Pooja Chopra

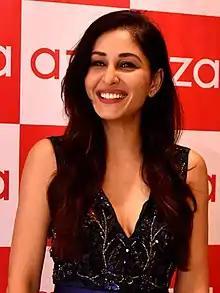
Chopra in 2018

Pooja Chopra (born 3 May, 1986) is an Indian actress, model and beauty pageant titleholder. She won the title of Femina Miss India World 2009 and represented India at Miss World 2009 pageant where she became the first Indian to win the "Beauty with a Purpose" title at the Miss World competition for India. As an actress, Chopra was awarded the Times Most Powerful Woman Award for her contribution to the field of acting. She got her breakthrough with "" and since then, appeared in many films.